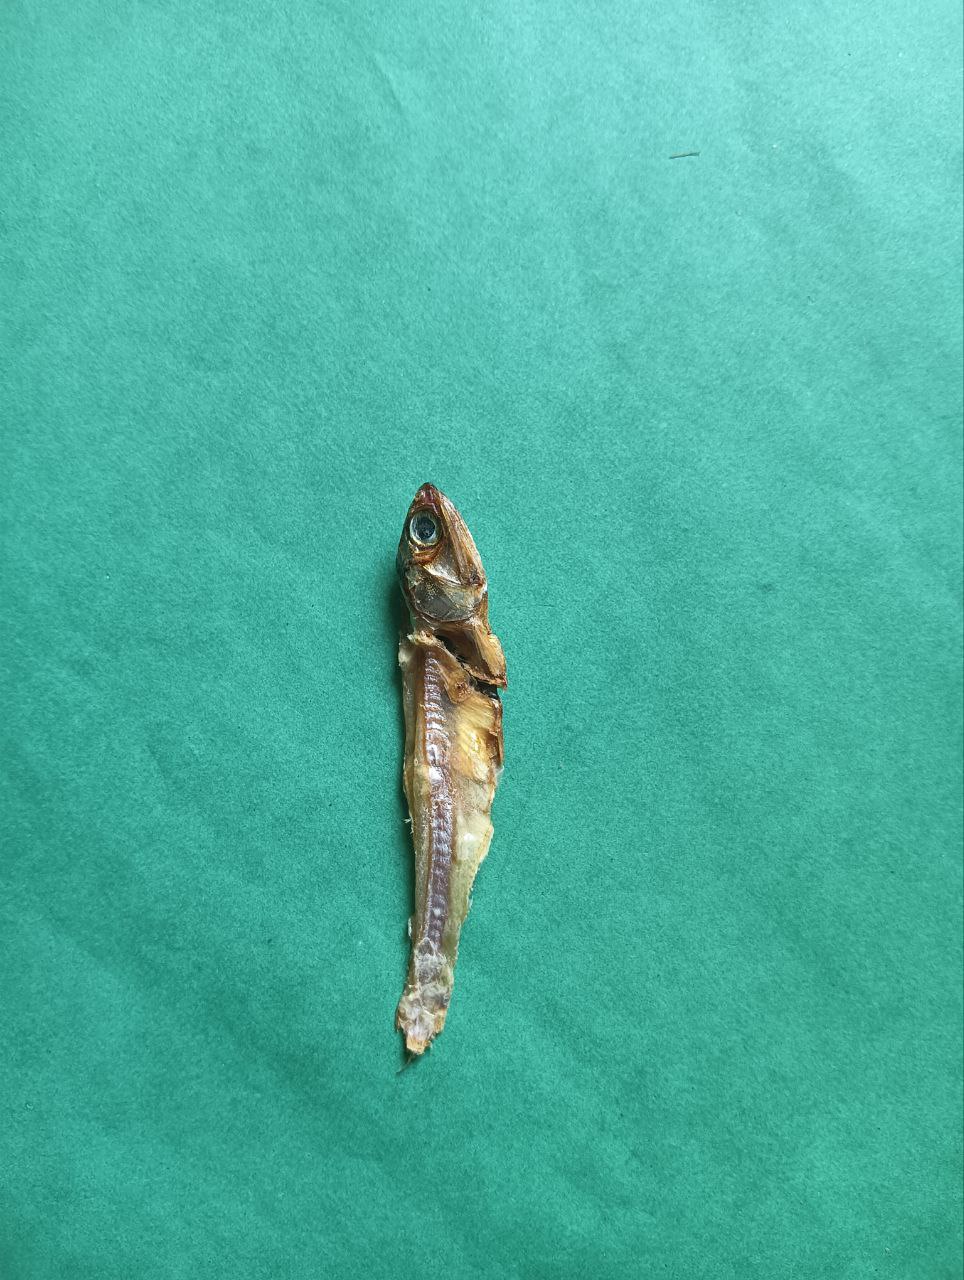
Species: narkeli